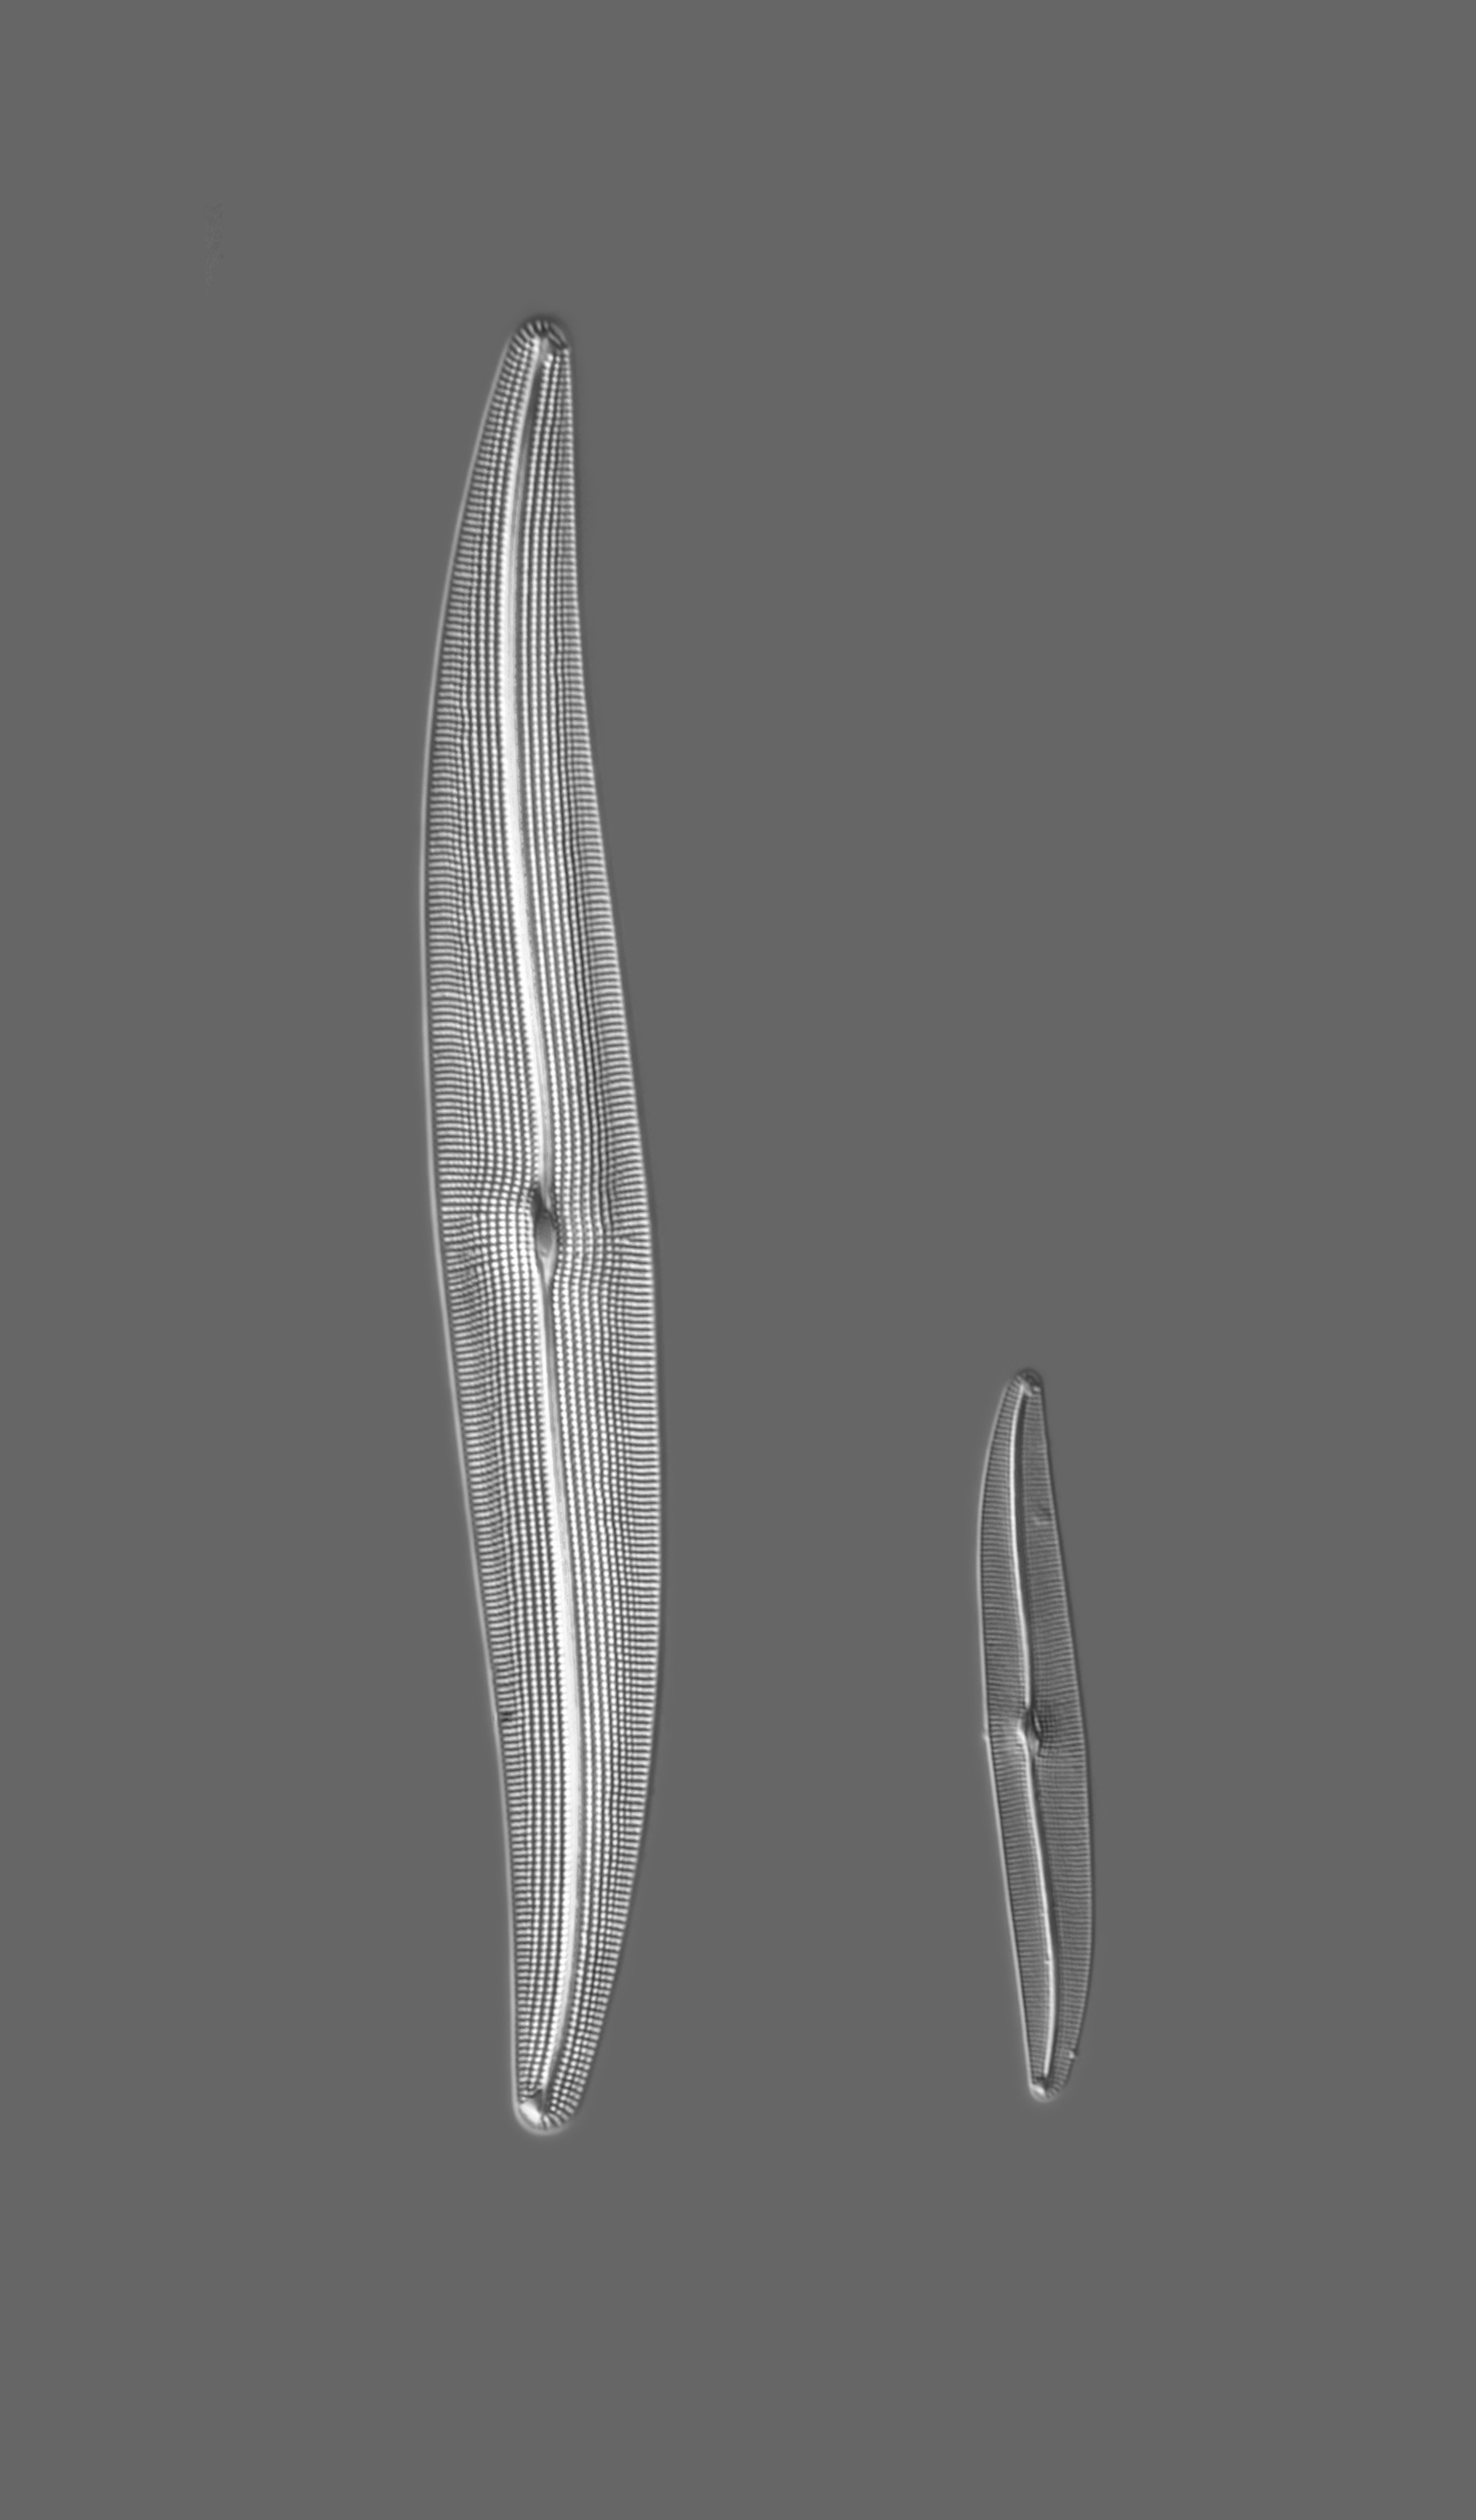
bird, wing, micro, material, jewellery, sketch, algae, silver, mikro, protist, protists, protisten, einzeller, unicellular, protozoa, protozoen, protozoe, plankton, mikroskop, mikrofotografie, mikrofoto, microscop, microphotography, dic, microphoto, alga, algen, alge, diatom, diatoms, diatomee, diatomeen, kieselalgen, kieselalge, fashion accessory